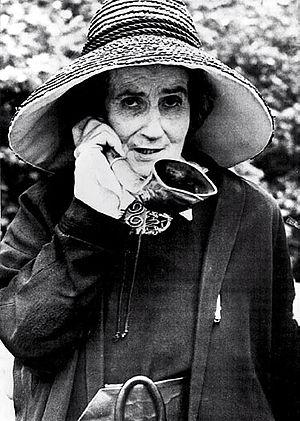
Un cornet acoustique est un dispositif tubulaire ou en forme d'entonnoir qui recueille les ondes sonores et les conduit à l'oreille. Il en résulte un renforcement de l'intensité sonore vers le tympan et donc une meilleure audition pour des personnes qui ont une déficience auditive, faisant de ce dispositif un précurseur de l'aide à l'audition moderne.
Louise Elisabeth de Meuron-Tscharner, plus connue sous le nom de Madame de Meuron ou plus simplement « Madame de », est une aristocrate excentrique de Berne, en Suisse. Elle est connue pour ses assertions cinglantes, pour sa propriété de Rümligen qu'elle habite et le concours hippique qu'elle y organise. Elle meurt peu avant ses 98 ans à l'hôpital de Riggisberg dans le Berne-Mittleland. Elle est enterrée au cimetière de la commune de Gerzensee, aux côtés de son mari Fritz, originaire de la commune.